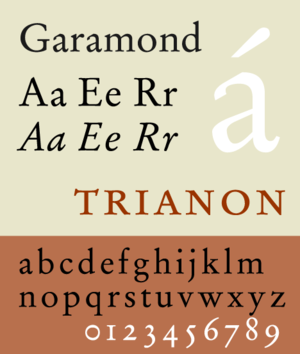
En typographie, la classification Vox-Atypi permet de classer les polices de caractères en onze grandes familles. Inventée par Maximilien Vox en 1952, elle a été adoptée en 1962 par l'Association typographique internationale. Elle est aussi adoptée, avec quelques modifications, comme norme allemande en 1964, comme norme britannique en 1967, et comme norme française en 1977.